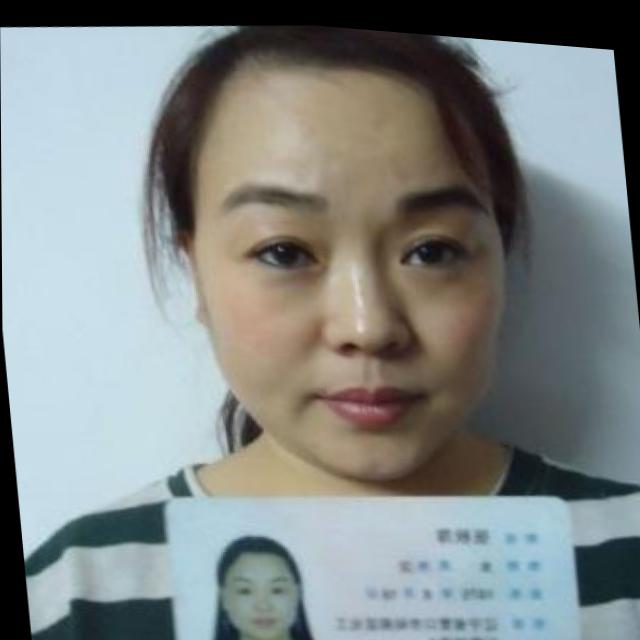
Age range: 21-44